Lolita Roy

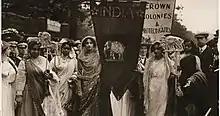
Indian suffragists on the Women's Coronation Procession of 1911, including Lolita Roy on the left.

Lolita Roy (born in 1865), also known as Mrs. P. L. Roy, was an Indian social reformer and suffragist who played an active role in the social life of Indians in London, as well as in campaigns for women's suffrage in Britain and India. She was described in "The Vote" in 1911 as 'one of the most emancipated of Indian women'.